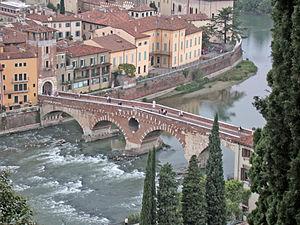
Cette liste de ponts romains ne comprend que des ponts encore existants ou dont les vestiges sont encore très discernables.
Liste des ponts de Vérone sur l'Adige, ordonnés d'amont en aval.
Le pont de pierre ou Ponte Pietra est un pont routier romain, restauré à la fin du XIIIᵉ siècle, qui franchit le fleuve Adige à Vérone, au nord de la ville.